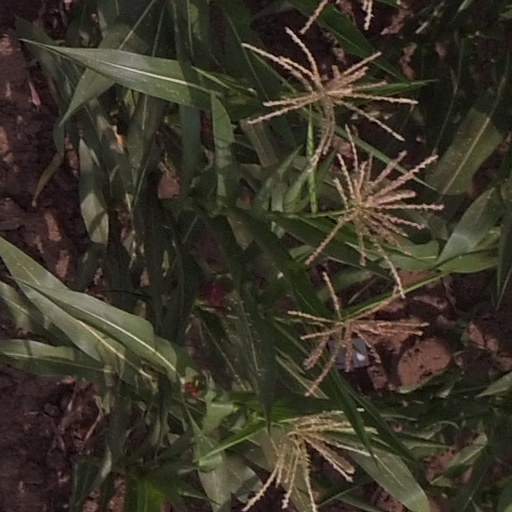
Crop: maize; corn